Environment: lab
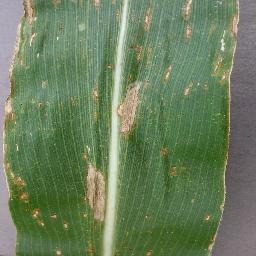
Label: northern_corn_leaf_blight